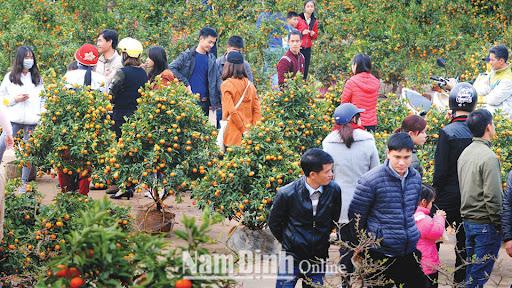
có nhiều người đang đứng ở xung quanh những chậu quất